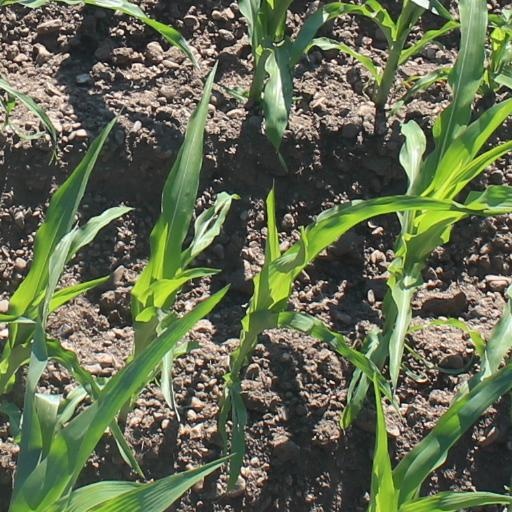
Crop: maize; corn